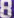
Number: 8